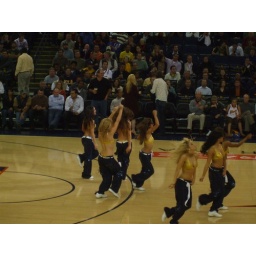
I Love The Warrior Girls. Night out with the office sitting in the luxury suit at watching the wariors kill the T-wolves.